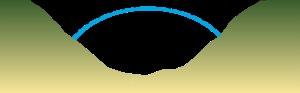
La classification des ponts peut être différente selon le critère de classement : la fonction, les matériaux, la structure, le type de travées, l'importance de l'ouvrage ou selon des critères propres aux familles d'ouvrages. Ces différents classements peuvent être croisés entre eux pour former des subdivisions.
Un pont en arc est un pont, à savoir une construction qui permet de franchir une dépression ou un obstacle, dont la ligne de la partie inférieure, est en forme d'arc. Dans ces ponts, l'ensemble des charges permanentes ou temporaires appliquées au pont est repris dans l'arc en compression pour être transféré sur les appuis en rives, les culées.